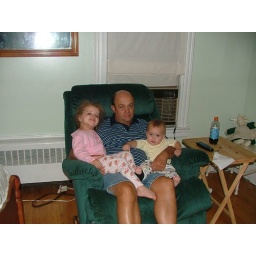
Grandpa with Liam and Elena in our bedroom chair